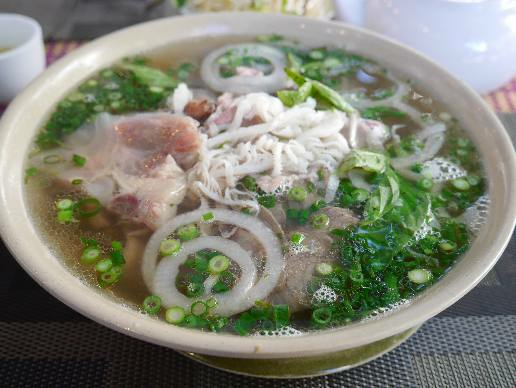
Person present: No